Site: brandenburg
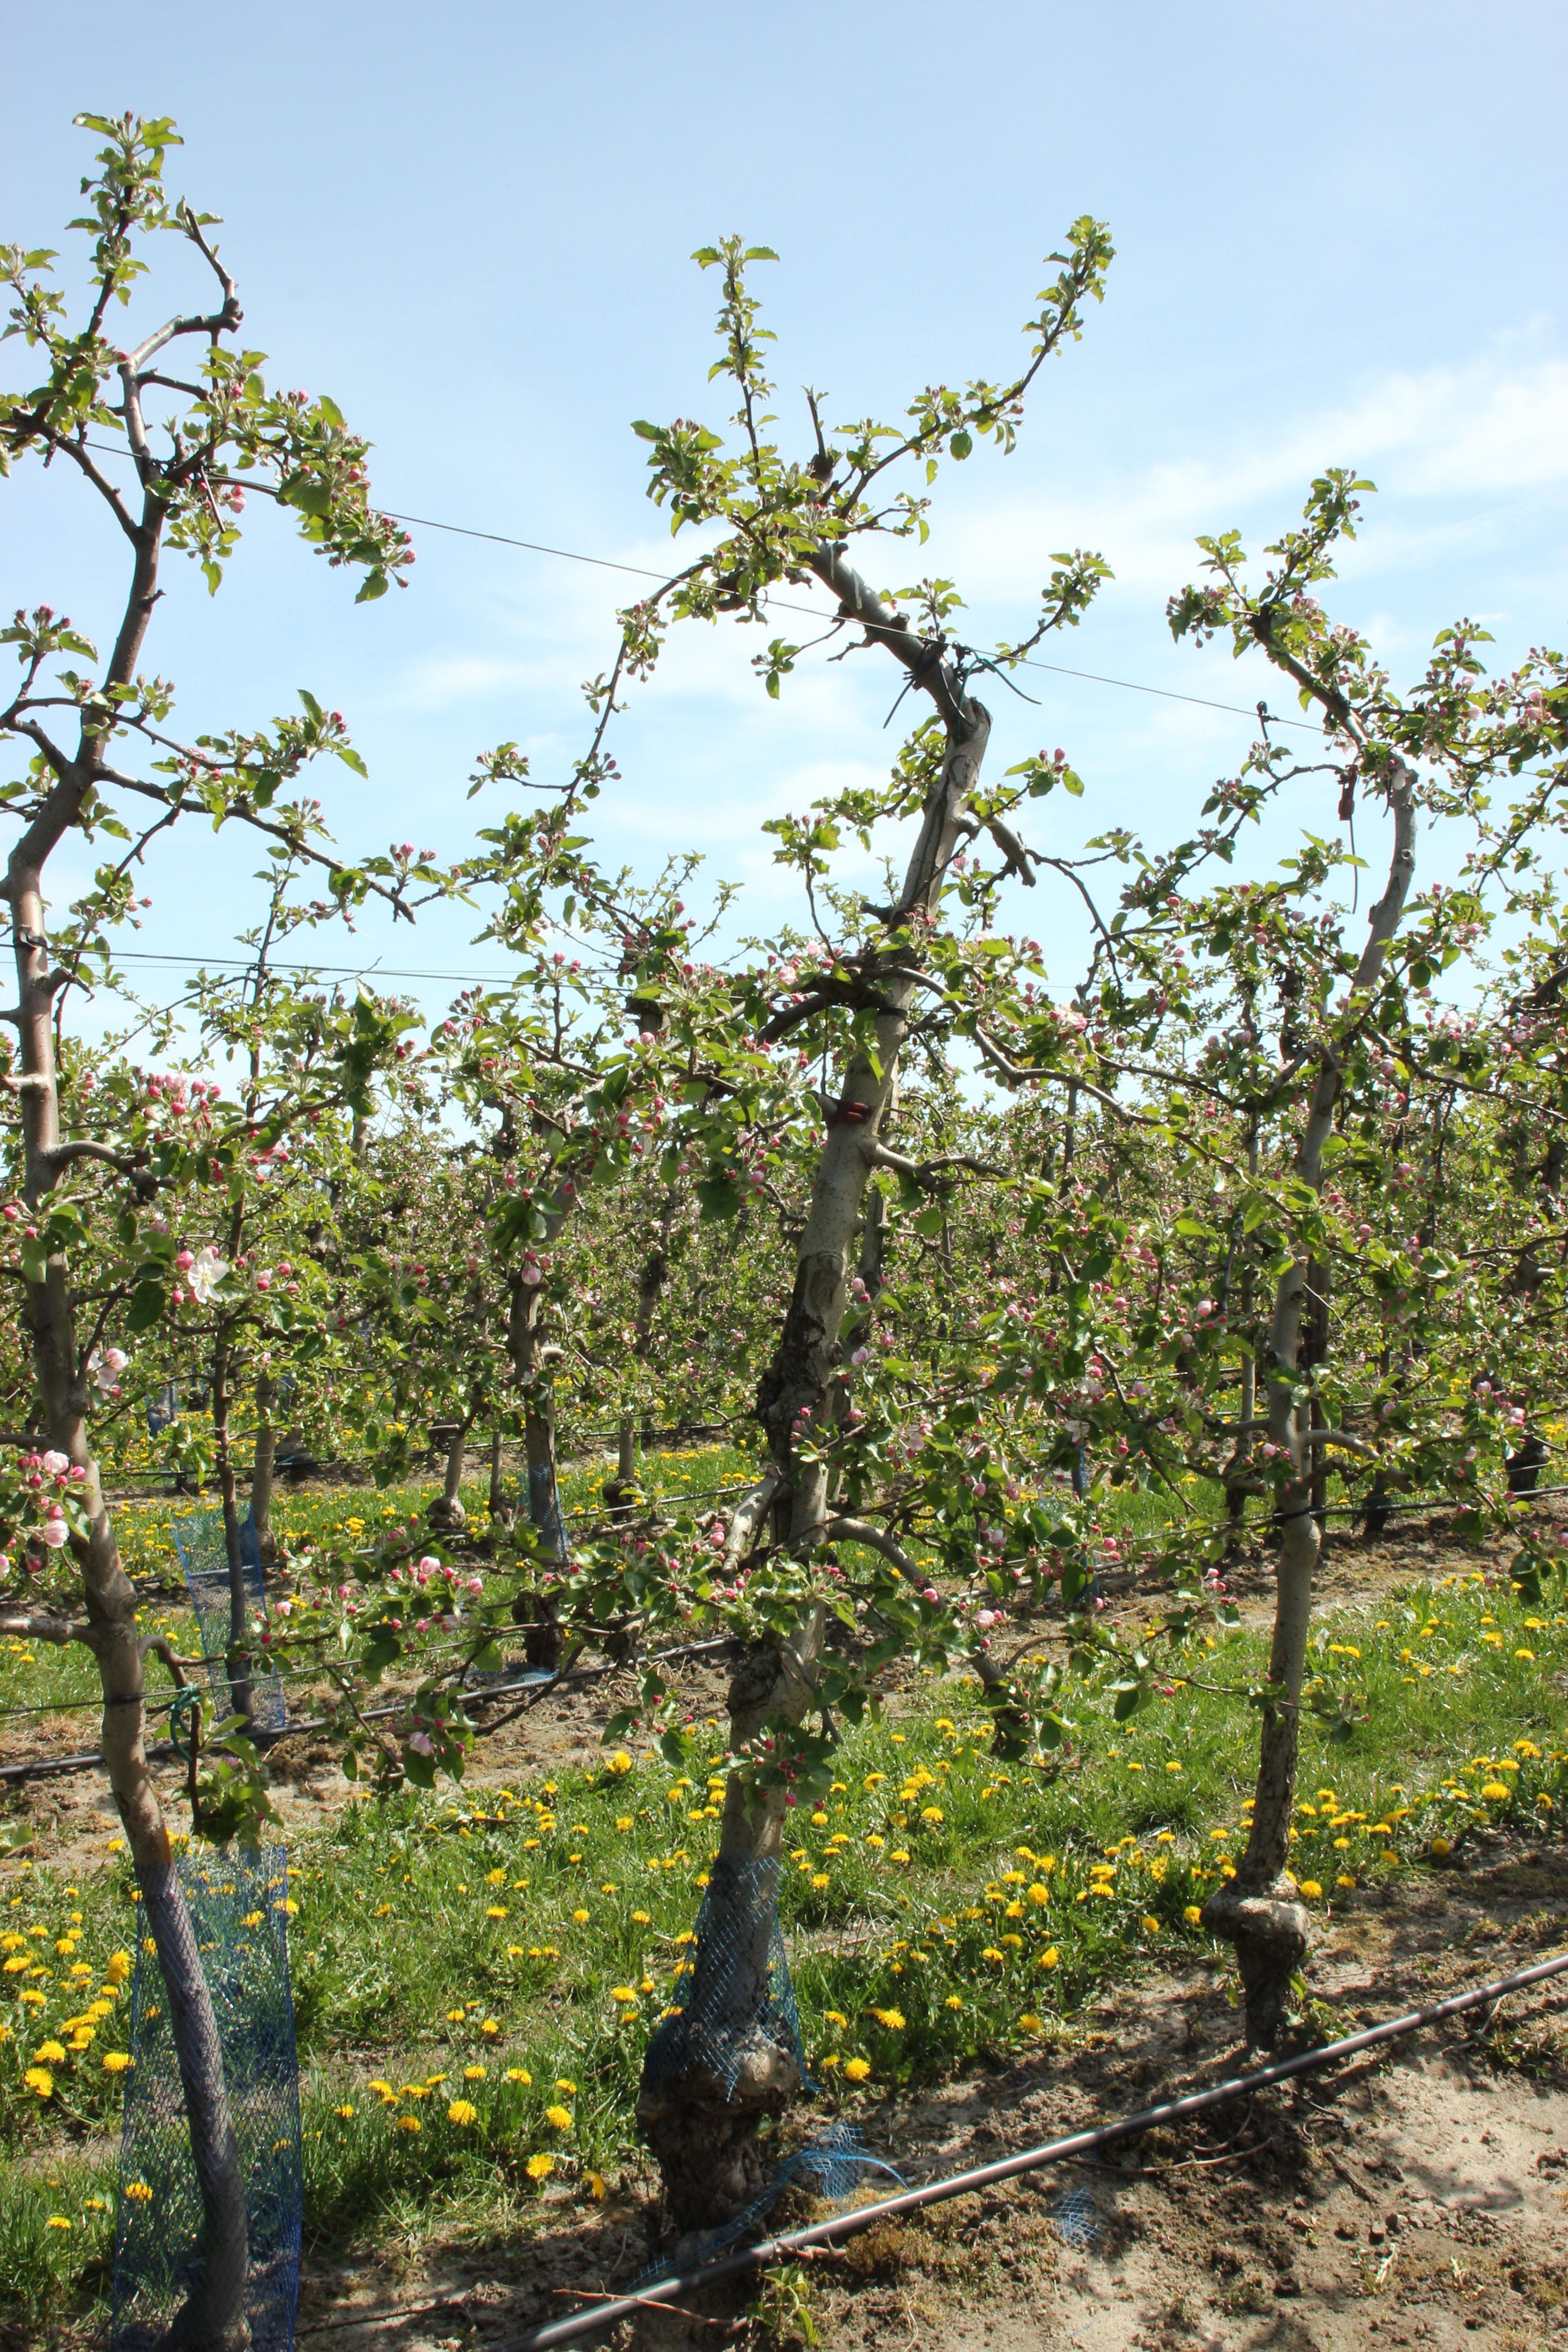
Growth stage (BBCH 57): Inflorescence emergence